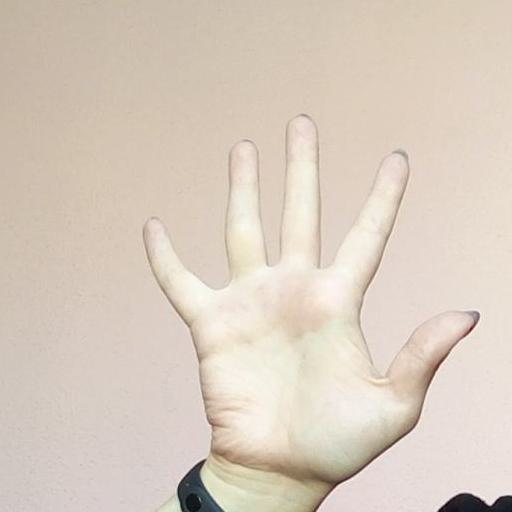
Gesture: palm